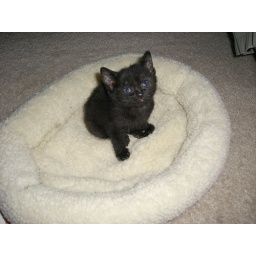
This is &amp;quot;the black one&amp;quot; waiting to be fed. She's so cute sitting in her little bed.